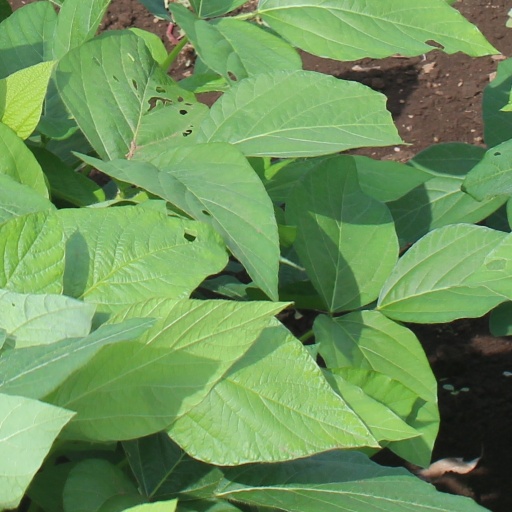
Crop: soybean